Nogla

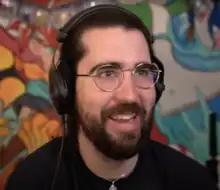
Nagle in October 2023

David Martin Nagle (Irish: Dáithí Máirtín De Nógla; born 6 July 1992), known professionally by his online name Nogla (formerly Daithi De Nogla), is an Irish YouTuber, best known for making gaming videos. He has been described as one of Ireland's top YouTubers.